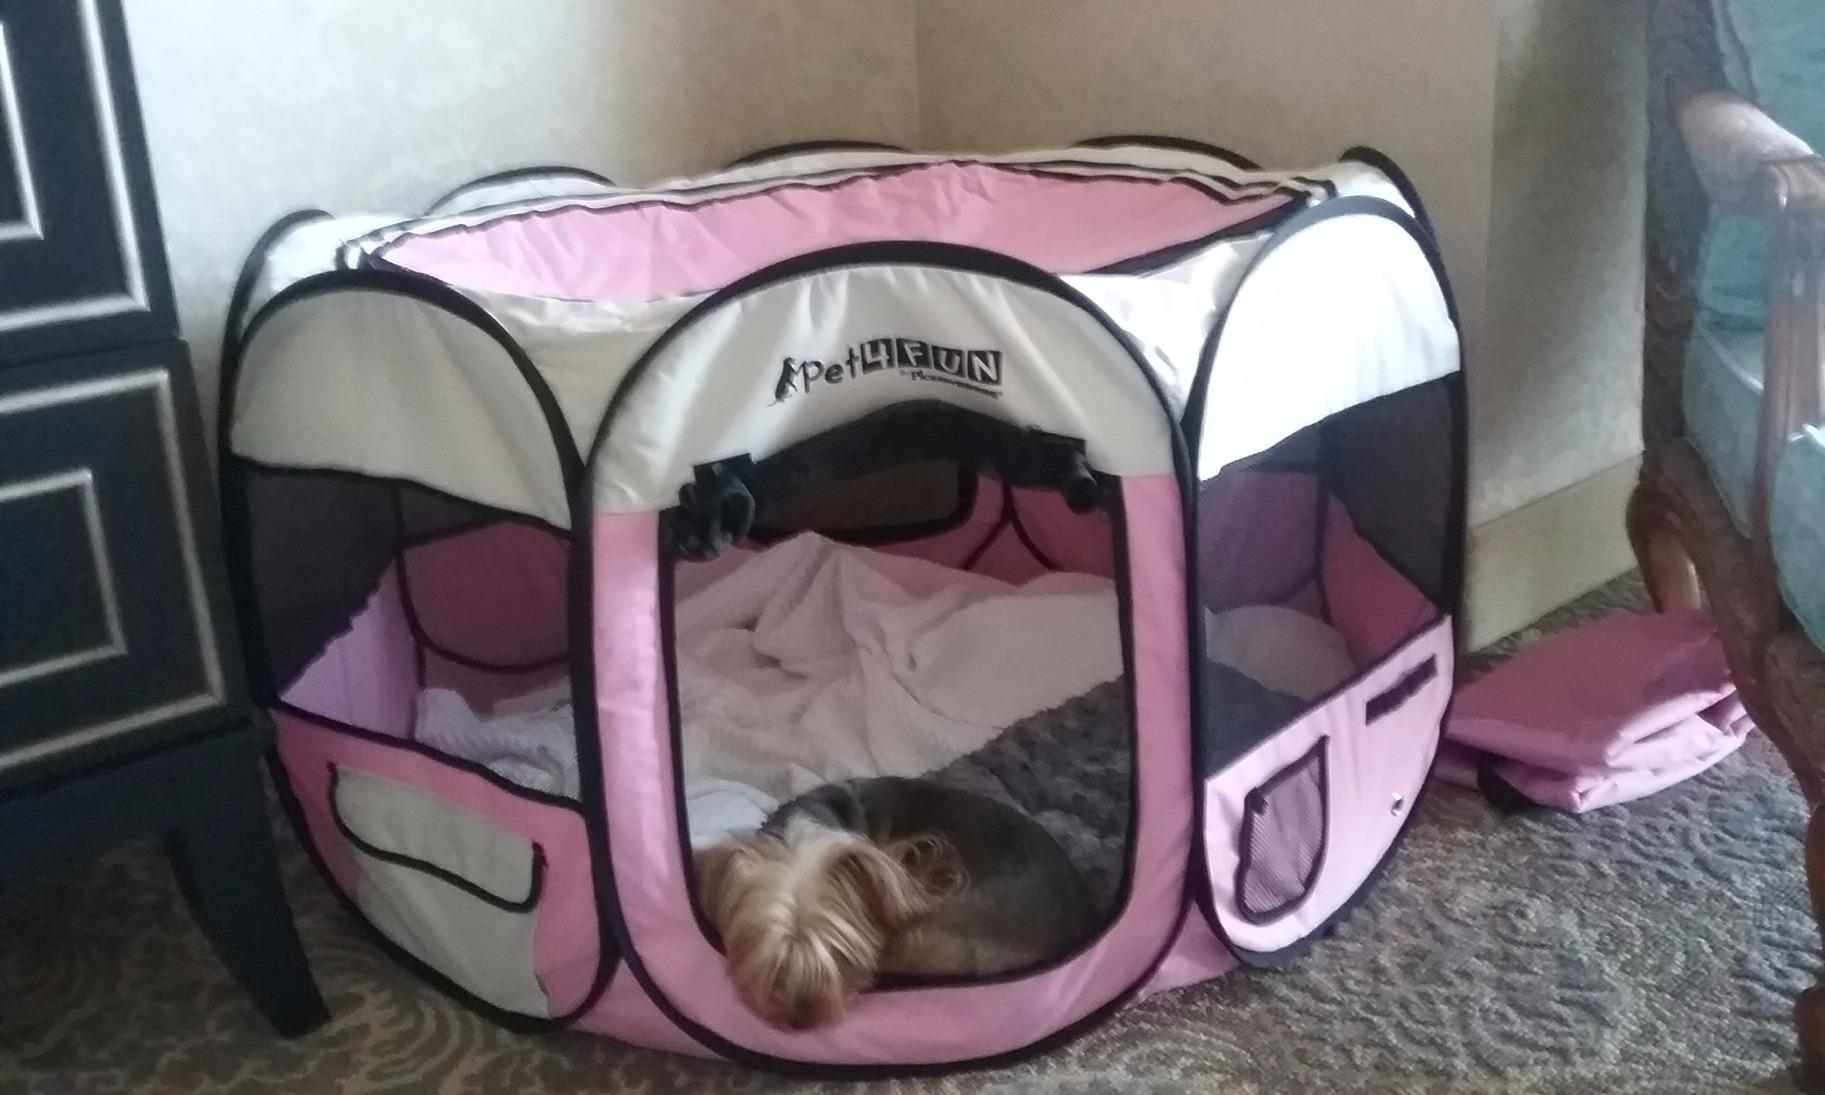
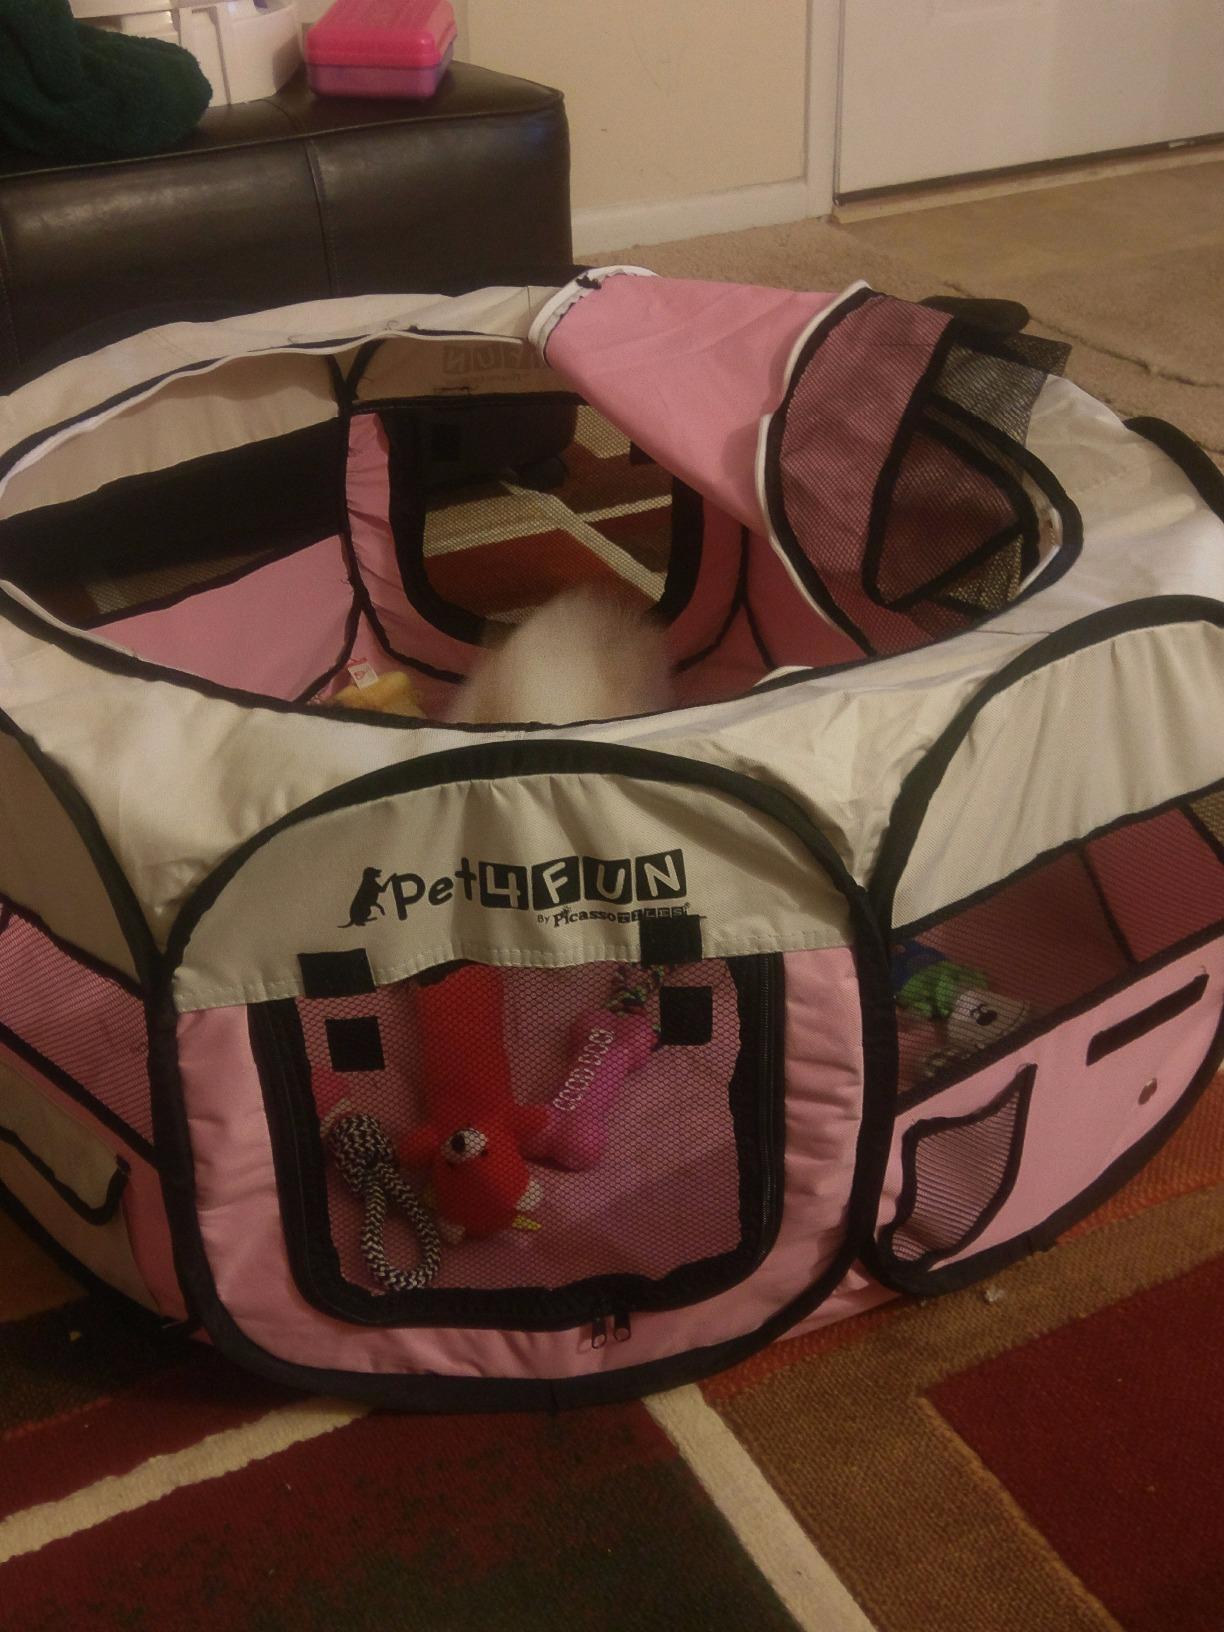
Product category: items_kennel
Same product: yes